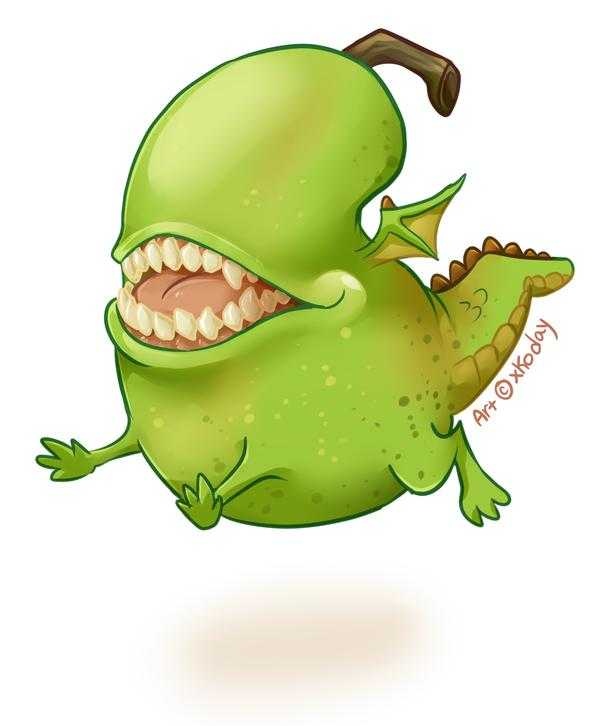
Label: Pear